Costa Rica–Spain relations

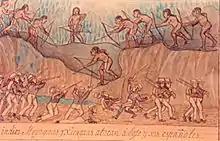
Native Moyaguas and Xicaguas tribes attack Spanish soldiers led by conquistador Diego de Sojo, 1639.

In September 1502, explorer Christopher Columbus arrived to eastern Costa Rica on his fourth voyage to the Americas. In 1561, Spanish conquistador Juan de Cavallón y Arboleda led the first successful colonizers into Costa Rica. In 1564, Spain established the town of Cartago, its first settlement in the country. For several decades, Costa Rica was ignored by the Spanish crown due to its distance from the regional capital of the Captaincy General of Guatemala located in Santiago de Guatemala and from the seat of the Viceroy of New Spain located in Mexico City.